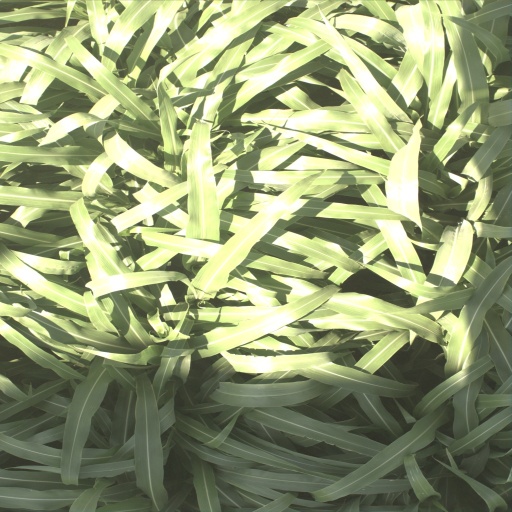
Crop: sorghum